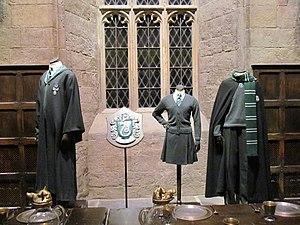
Poudlard est une école fictive créée par J. K. Rowling pour l'univers de la suite romanesque Harry Potter.